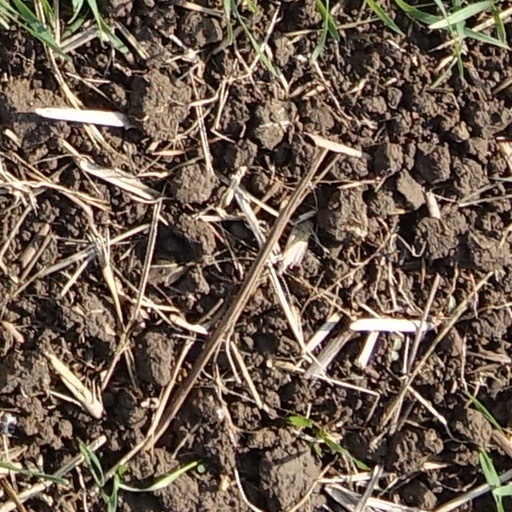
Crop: wheat